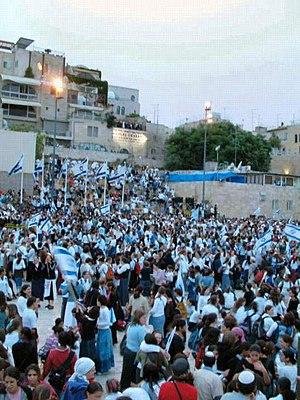
Yom Yeroushalayim, alternativement dénommé Yom shi'hrour Yeroushalayim ou Yom I’houd Yeroushalayim est une date fixée par l’État d’Israël à la suite de la conquête de Jérusalem incluant la Vieille ville lors de la guerre des Six Jours, par l'armée israélienne, le 28 iyar 5727.